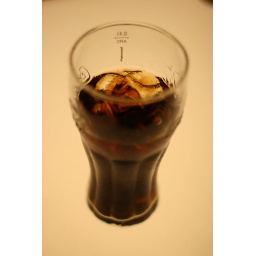
The glass is standing on one of these glowing cubes which can be found in clubs and cinemas.